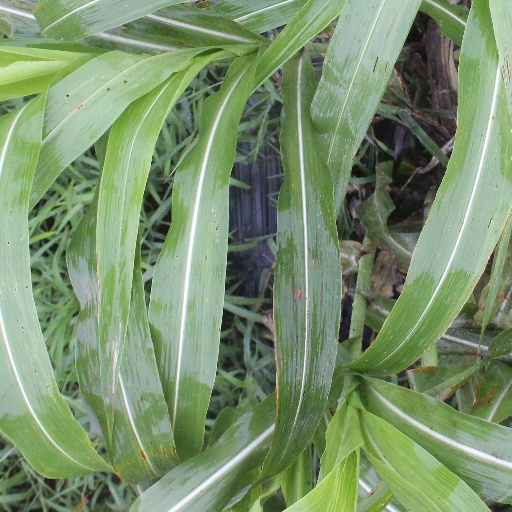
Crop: sorghum